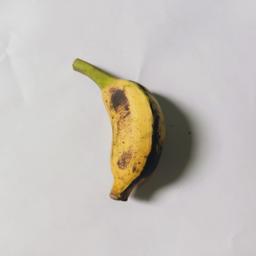
Banana variety: Bangla Kola